Infante Sebastião of Spain and Portugal

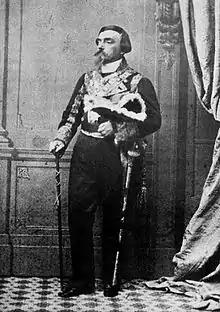

"Dom" Sebastião Gabriel de Borbón y Braganza, (Rio de Janeiro, 4 November 1811 – Pau, 14 February 1875) Infante of Portugal and Spain, was an Iberian prince of the 19th century, progenitor of the Spanish ducal lines of Hernani, Ansola, Dúrcal and Marchena, and Carlist army commander in the First Carlist War.